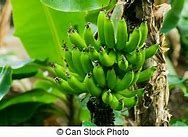
Label: banana